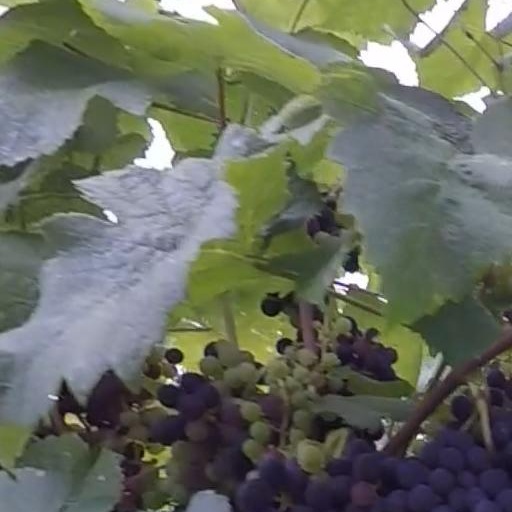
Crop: grape